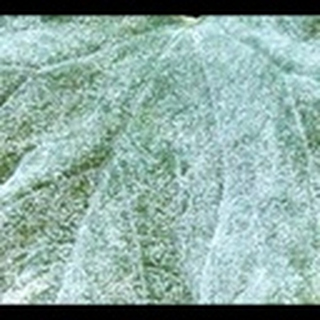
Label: cotton_powdery_mildew